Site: brandenburg
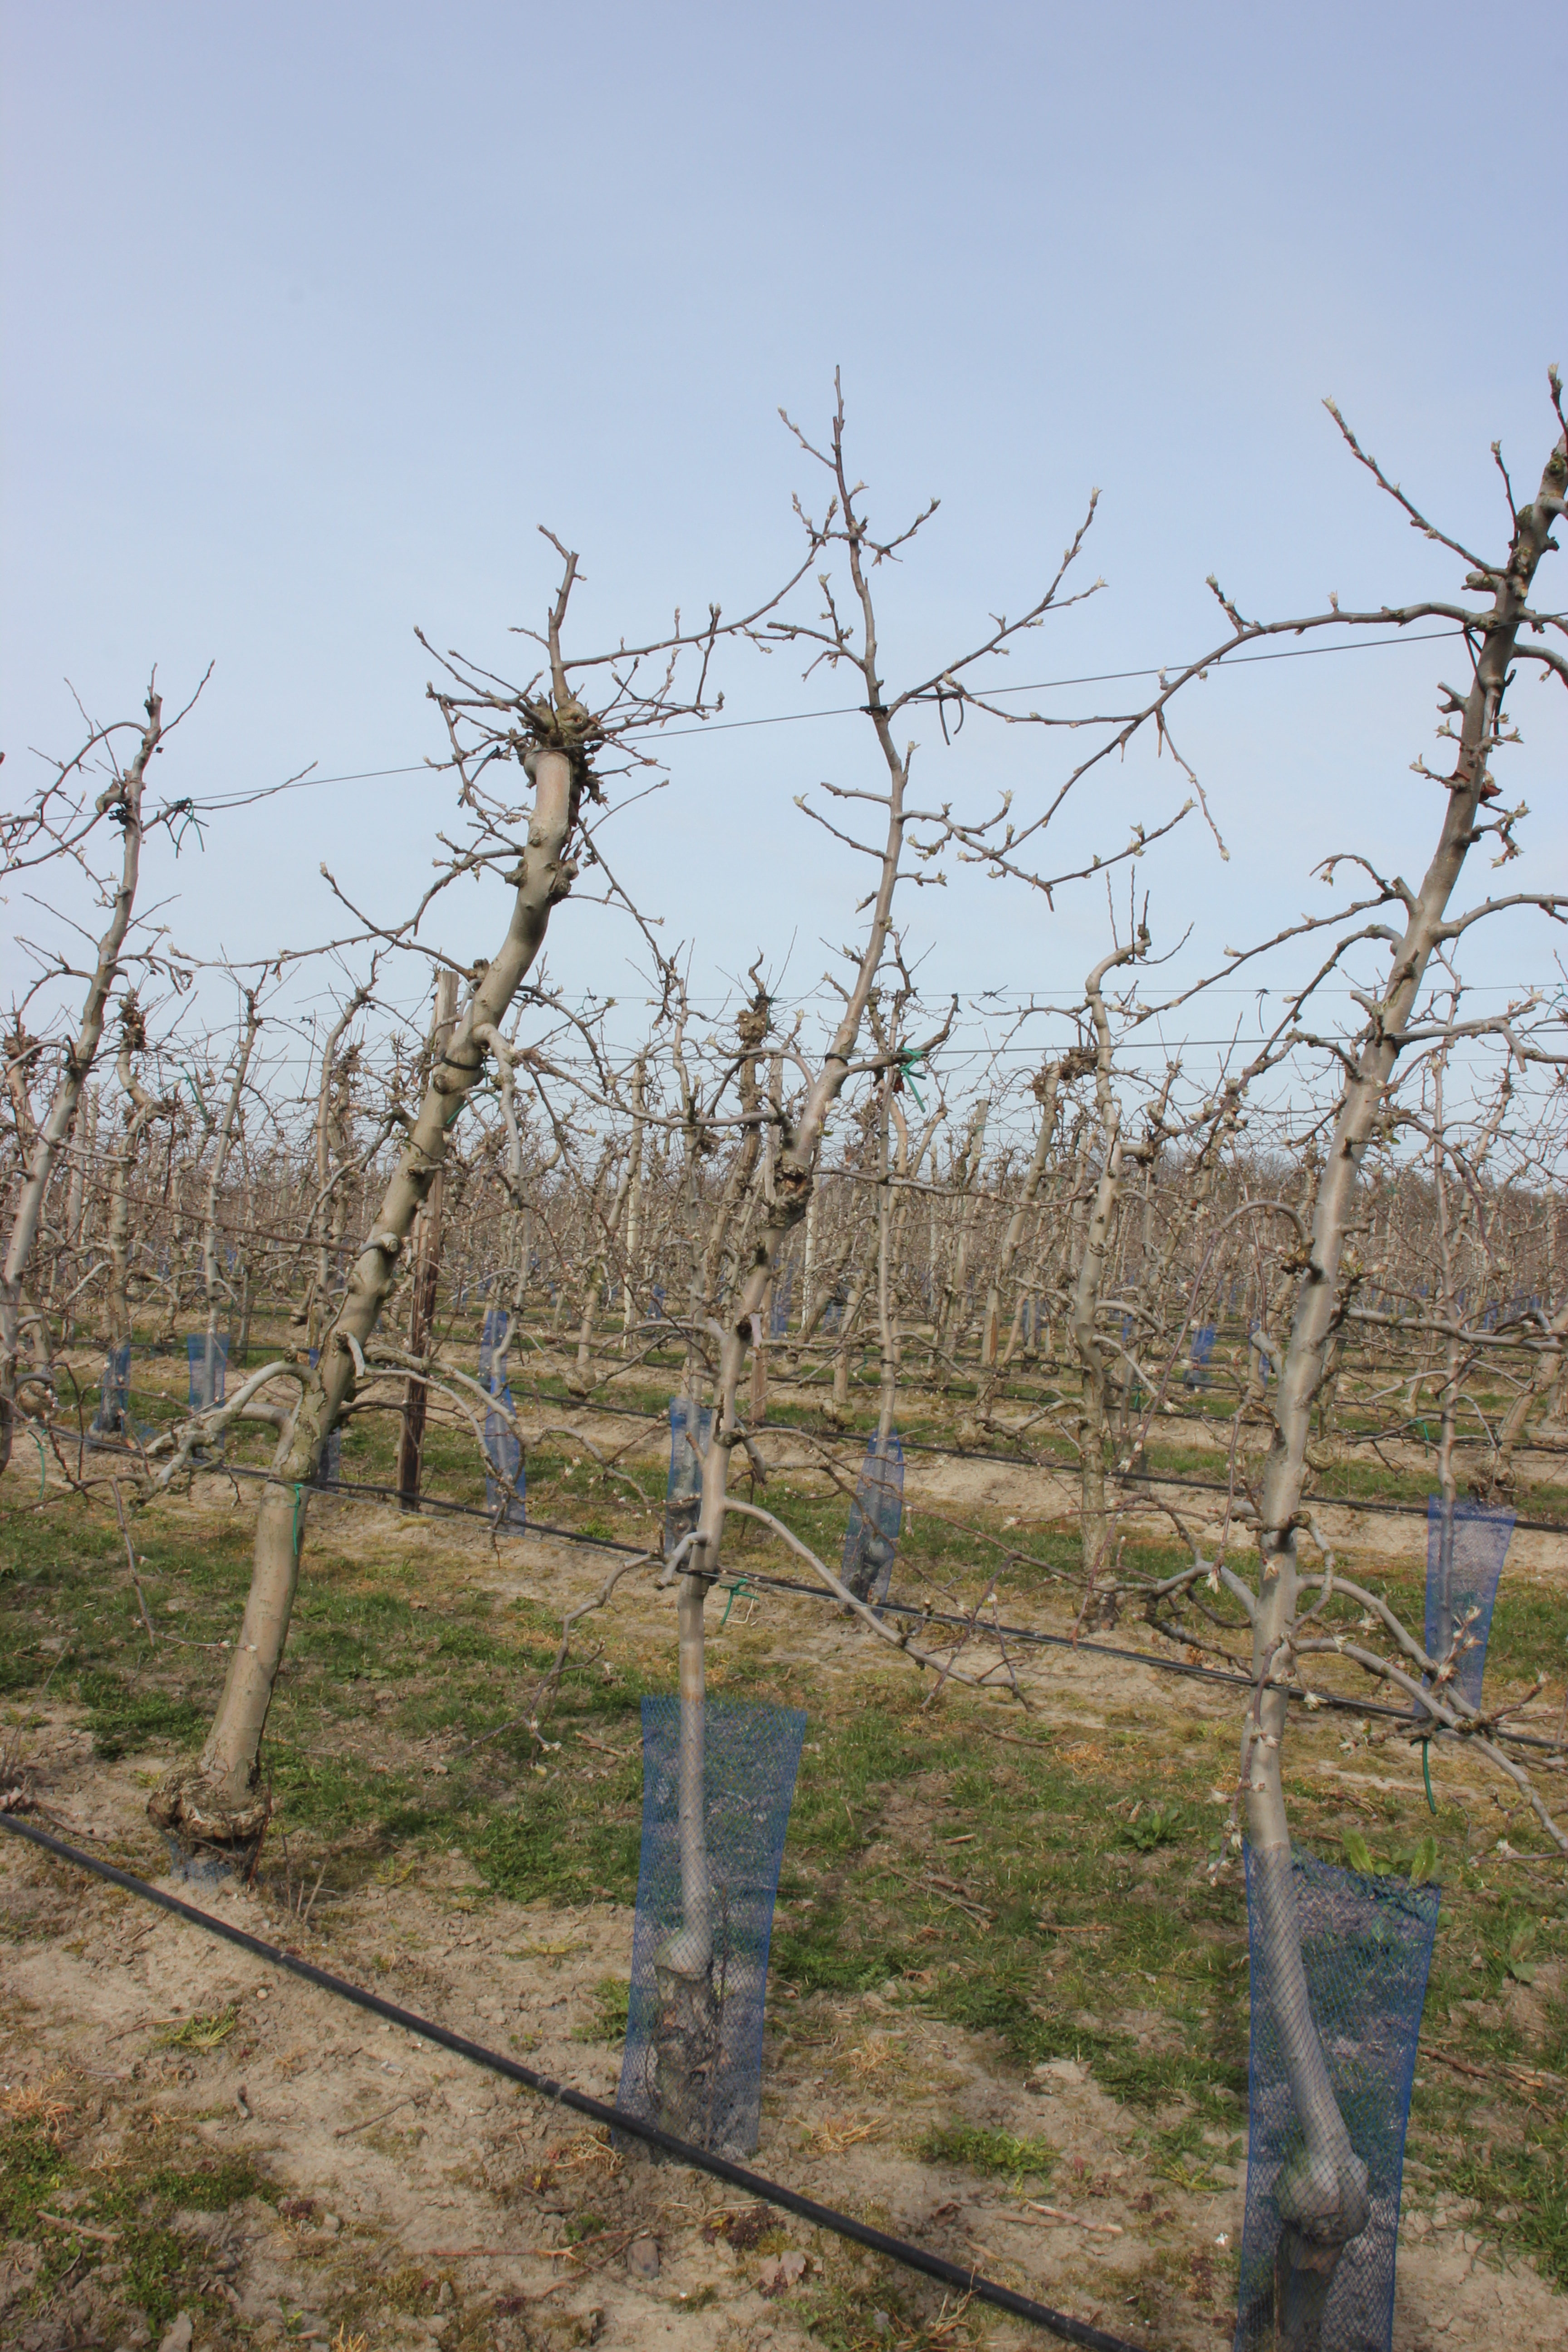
Growth stage (BBCH 54): Inflorescence emergence